Sergei Bobrovsky

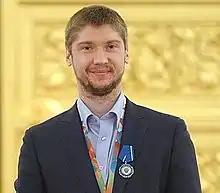
Bobrovsky receiving the Order of Honor at the Kremlin, May 2014

On 1 July 2013, Bobrovsky signed a two-year, $11.25 million contract extension with the Blue Jackets. On 3 July 2013, he was named to the NHL first All-Star team.